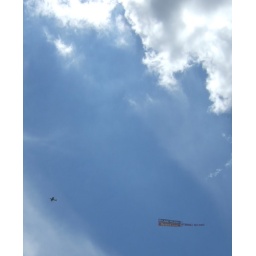
A sign for new homes being towed by a plane burning oodles of fuel as it circles Pimlico. Lovely.